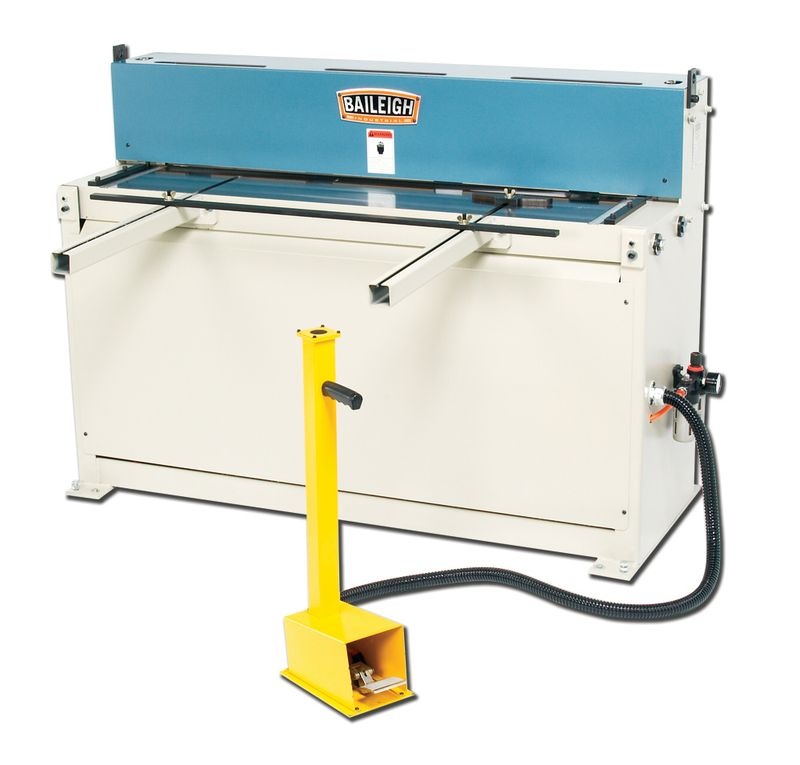
SH-5216A; Air Powered Shear, 52' Length, 16 Gauge Mild Steel Capacity, 20 Strokes Per Minute
Built of fully integrated and welded all-steel plate, this pneumatic Shear will last for many years. The air powered Sheet Metal Shear is perfect for schools and shops cutting 16 gauge mild steel or lighter. Order this air sheet metal shear from Baileigh Industrial today. *Available at many hardware stores. Covered by a 1-year parts warranty. Includes lifetime technical support by phone. Questions? Not sure which 16 gauge metal shear is right for you? Call 1-920-684-4990 and talk to a Baileigh expert.
Brand: JPW Industries
Category: Hardware > Tools > Cutters > Handheld Metal Shears & Nibblers